Answer in natural language. Considering the relative positions, where is black colour tv stand (highlighted by a blue box) with respect to Television (highlighted by a red box)? Choose between the following options: below or above
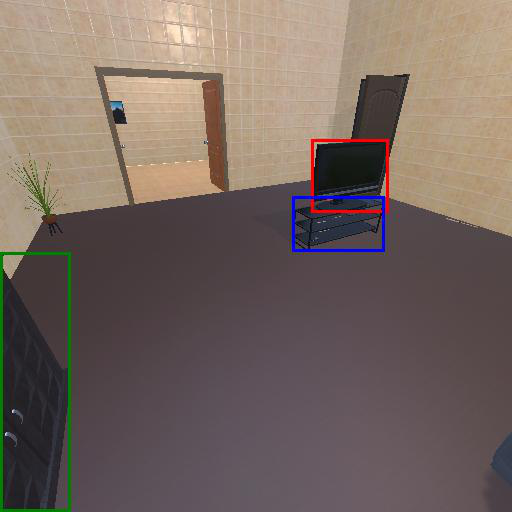
<answer>above</answer>